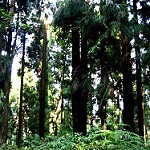
Label: forest